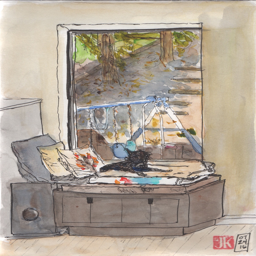
sketching a corner of my living room